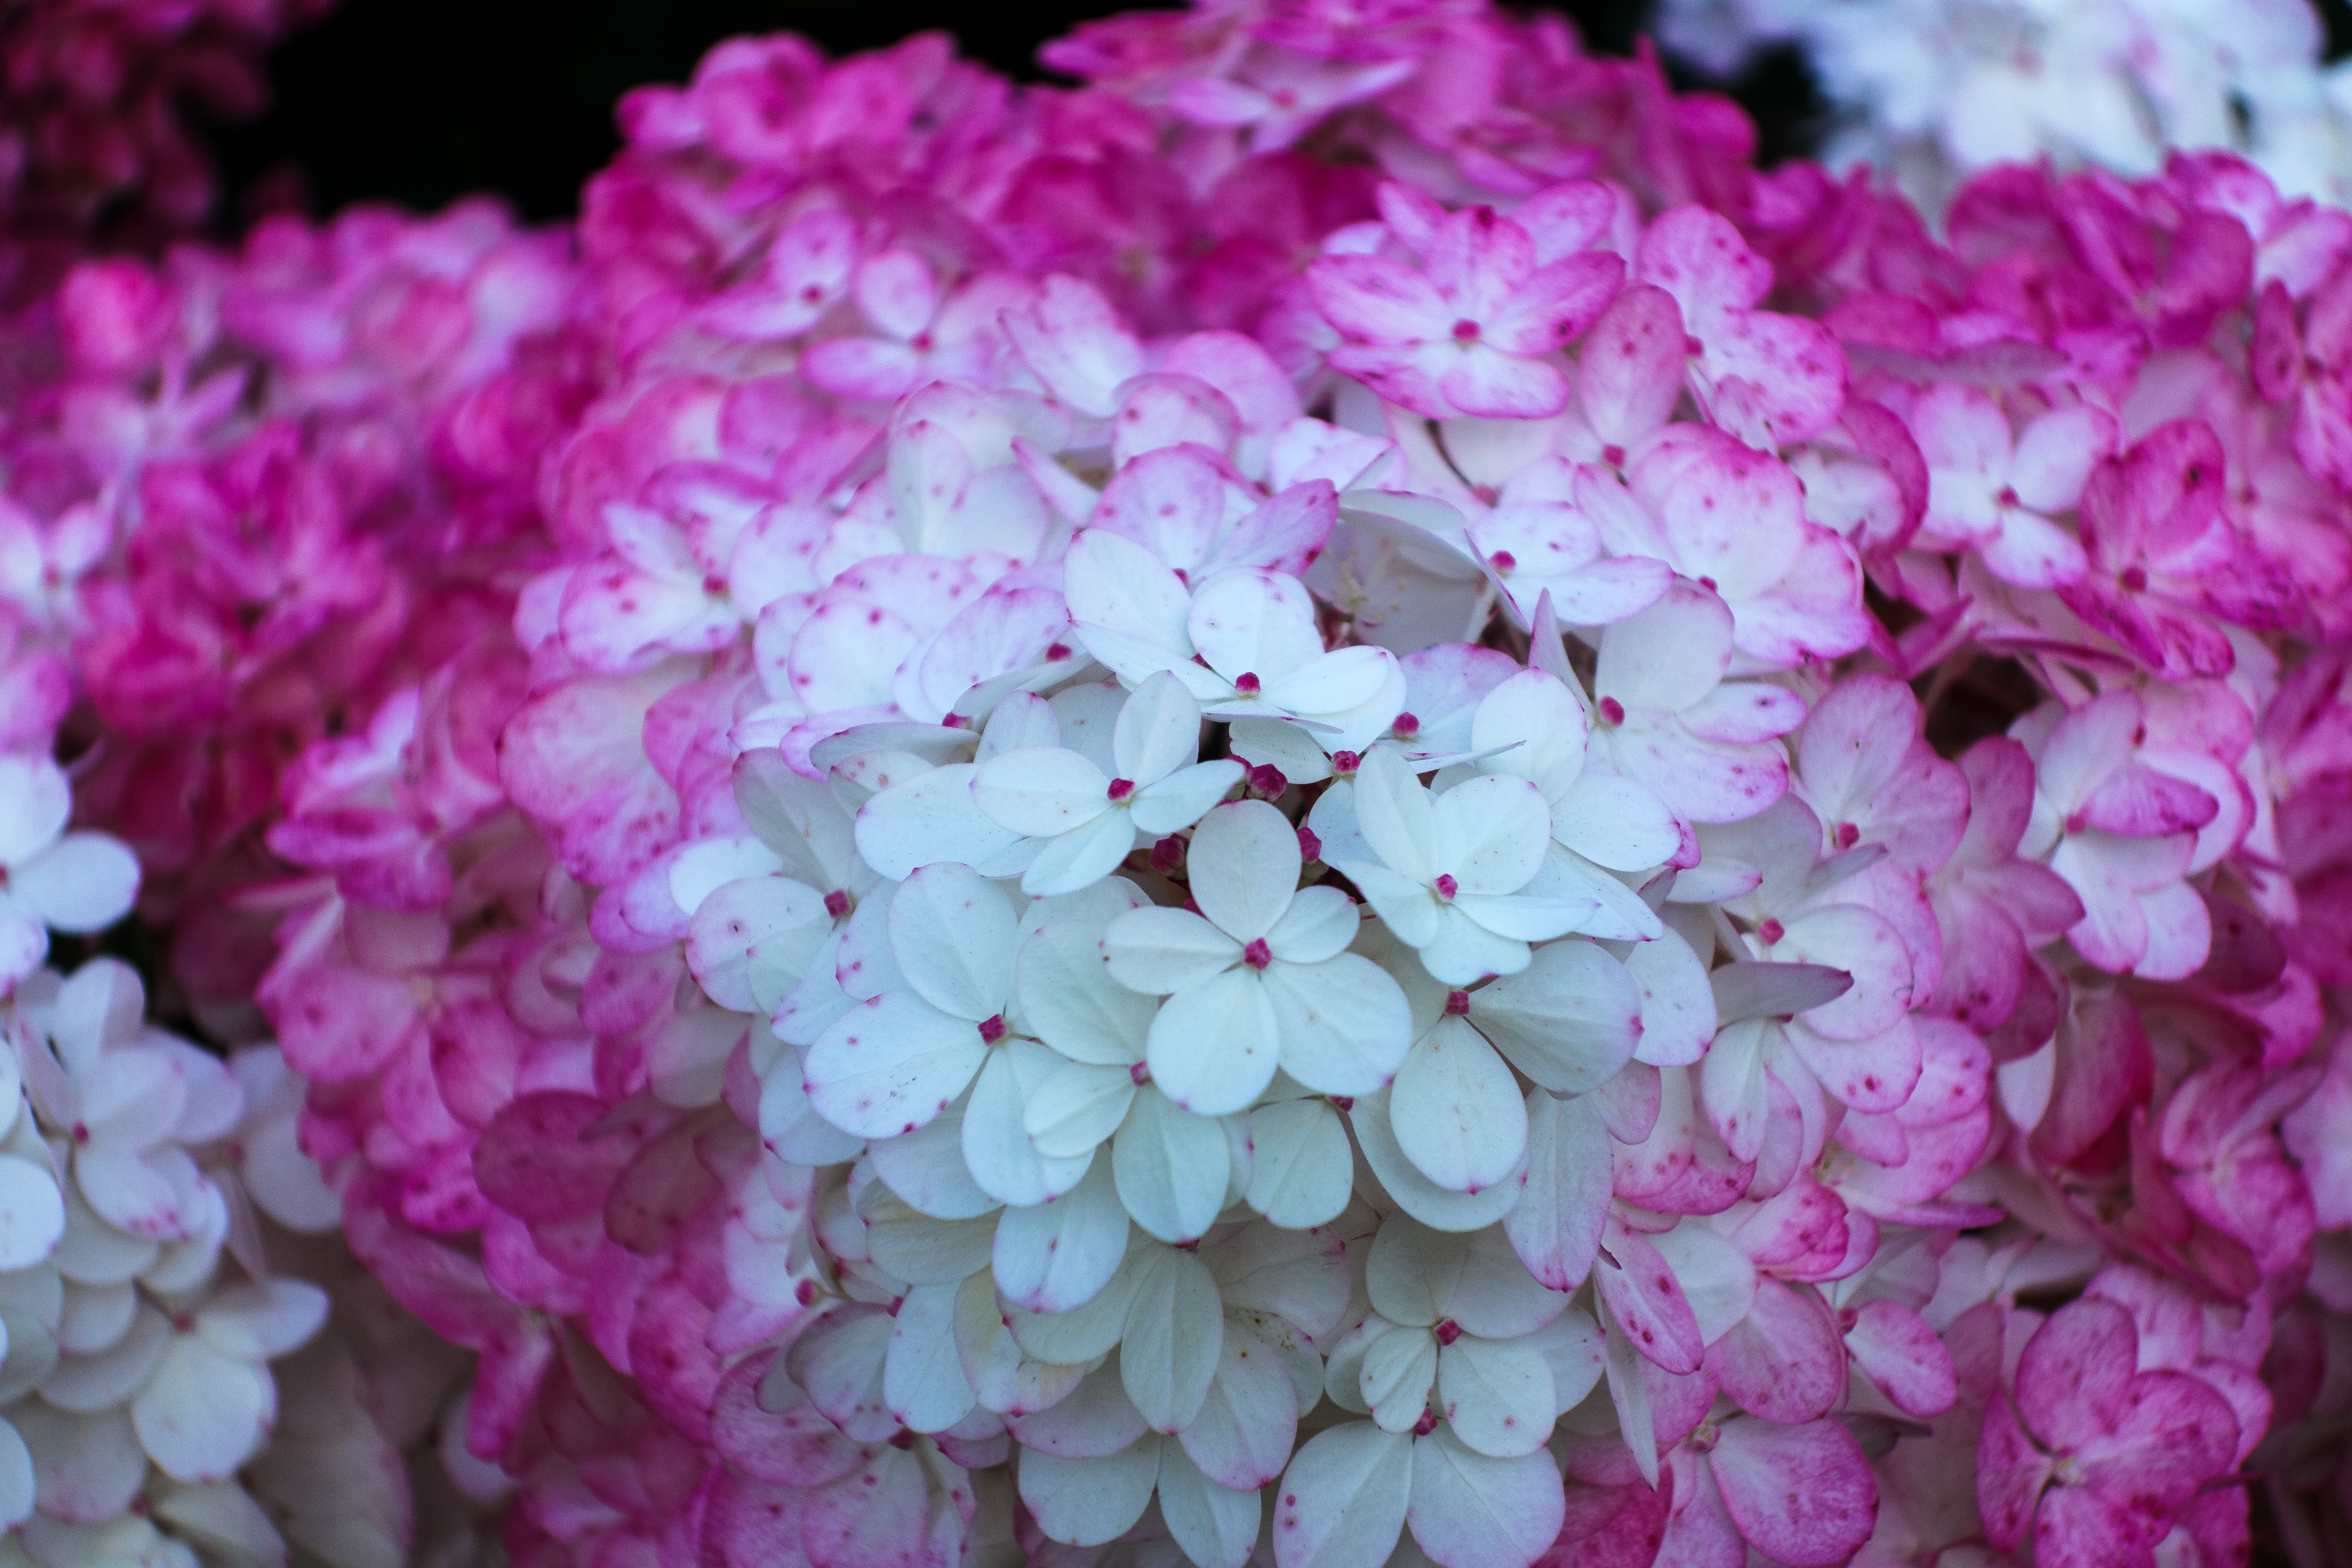
flowers, petals, nature, colorful, flower, flower garden, smell, living, happiness, summer, bloom, plants, garden, village, rural area, petal, purple, violet, pink, magenta, Colorfulness, flowering plant, lavender, annual plant, spring, lilac, hydrangeaceae, hydrangea, blossom, cornales, natural material, perennial plant, hydrangea serrata, lantana, viburnum, pink family, moschatel family